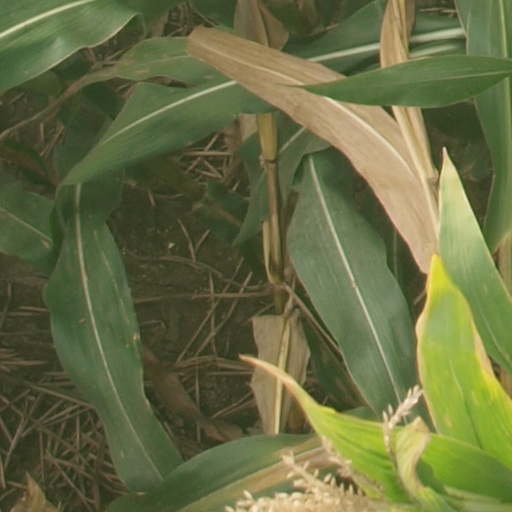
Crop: maize; corn